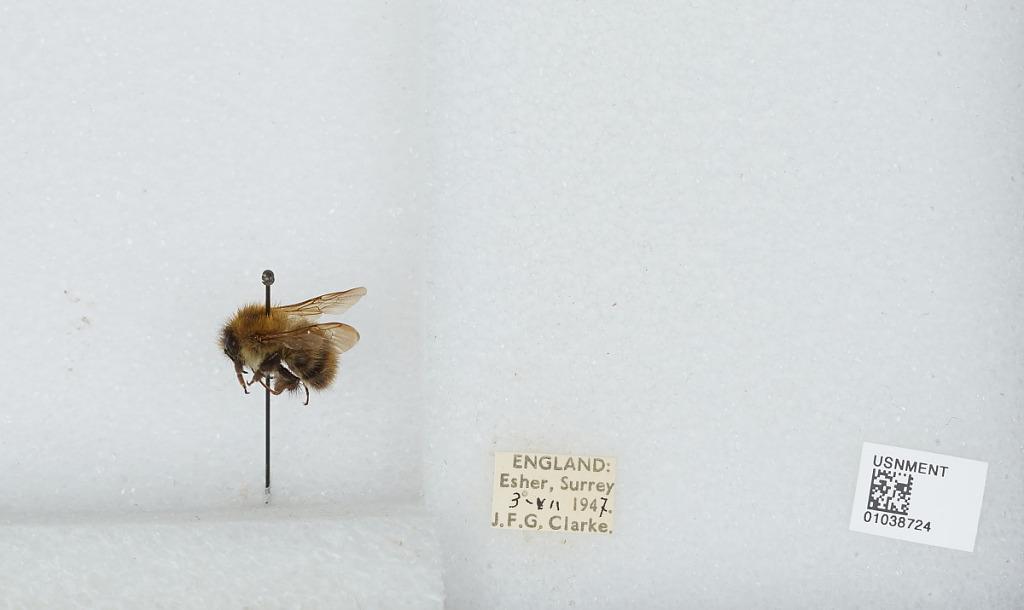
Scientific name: Bombus (Thoracobombus) pascuorum (Scopoli)
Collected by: J. Clarke
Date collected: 1947-7-3
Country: United Kingdom
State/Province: England
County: Surrey
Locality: Esher
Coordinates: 51.3691, -0.365